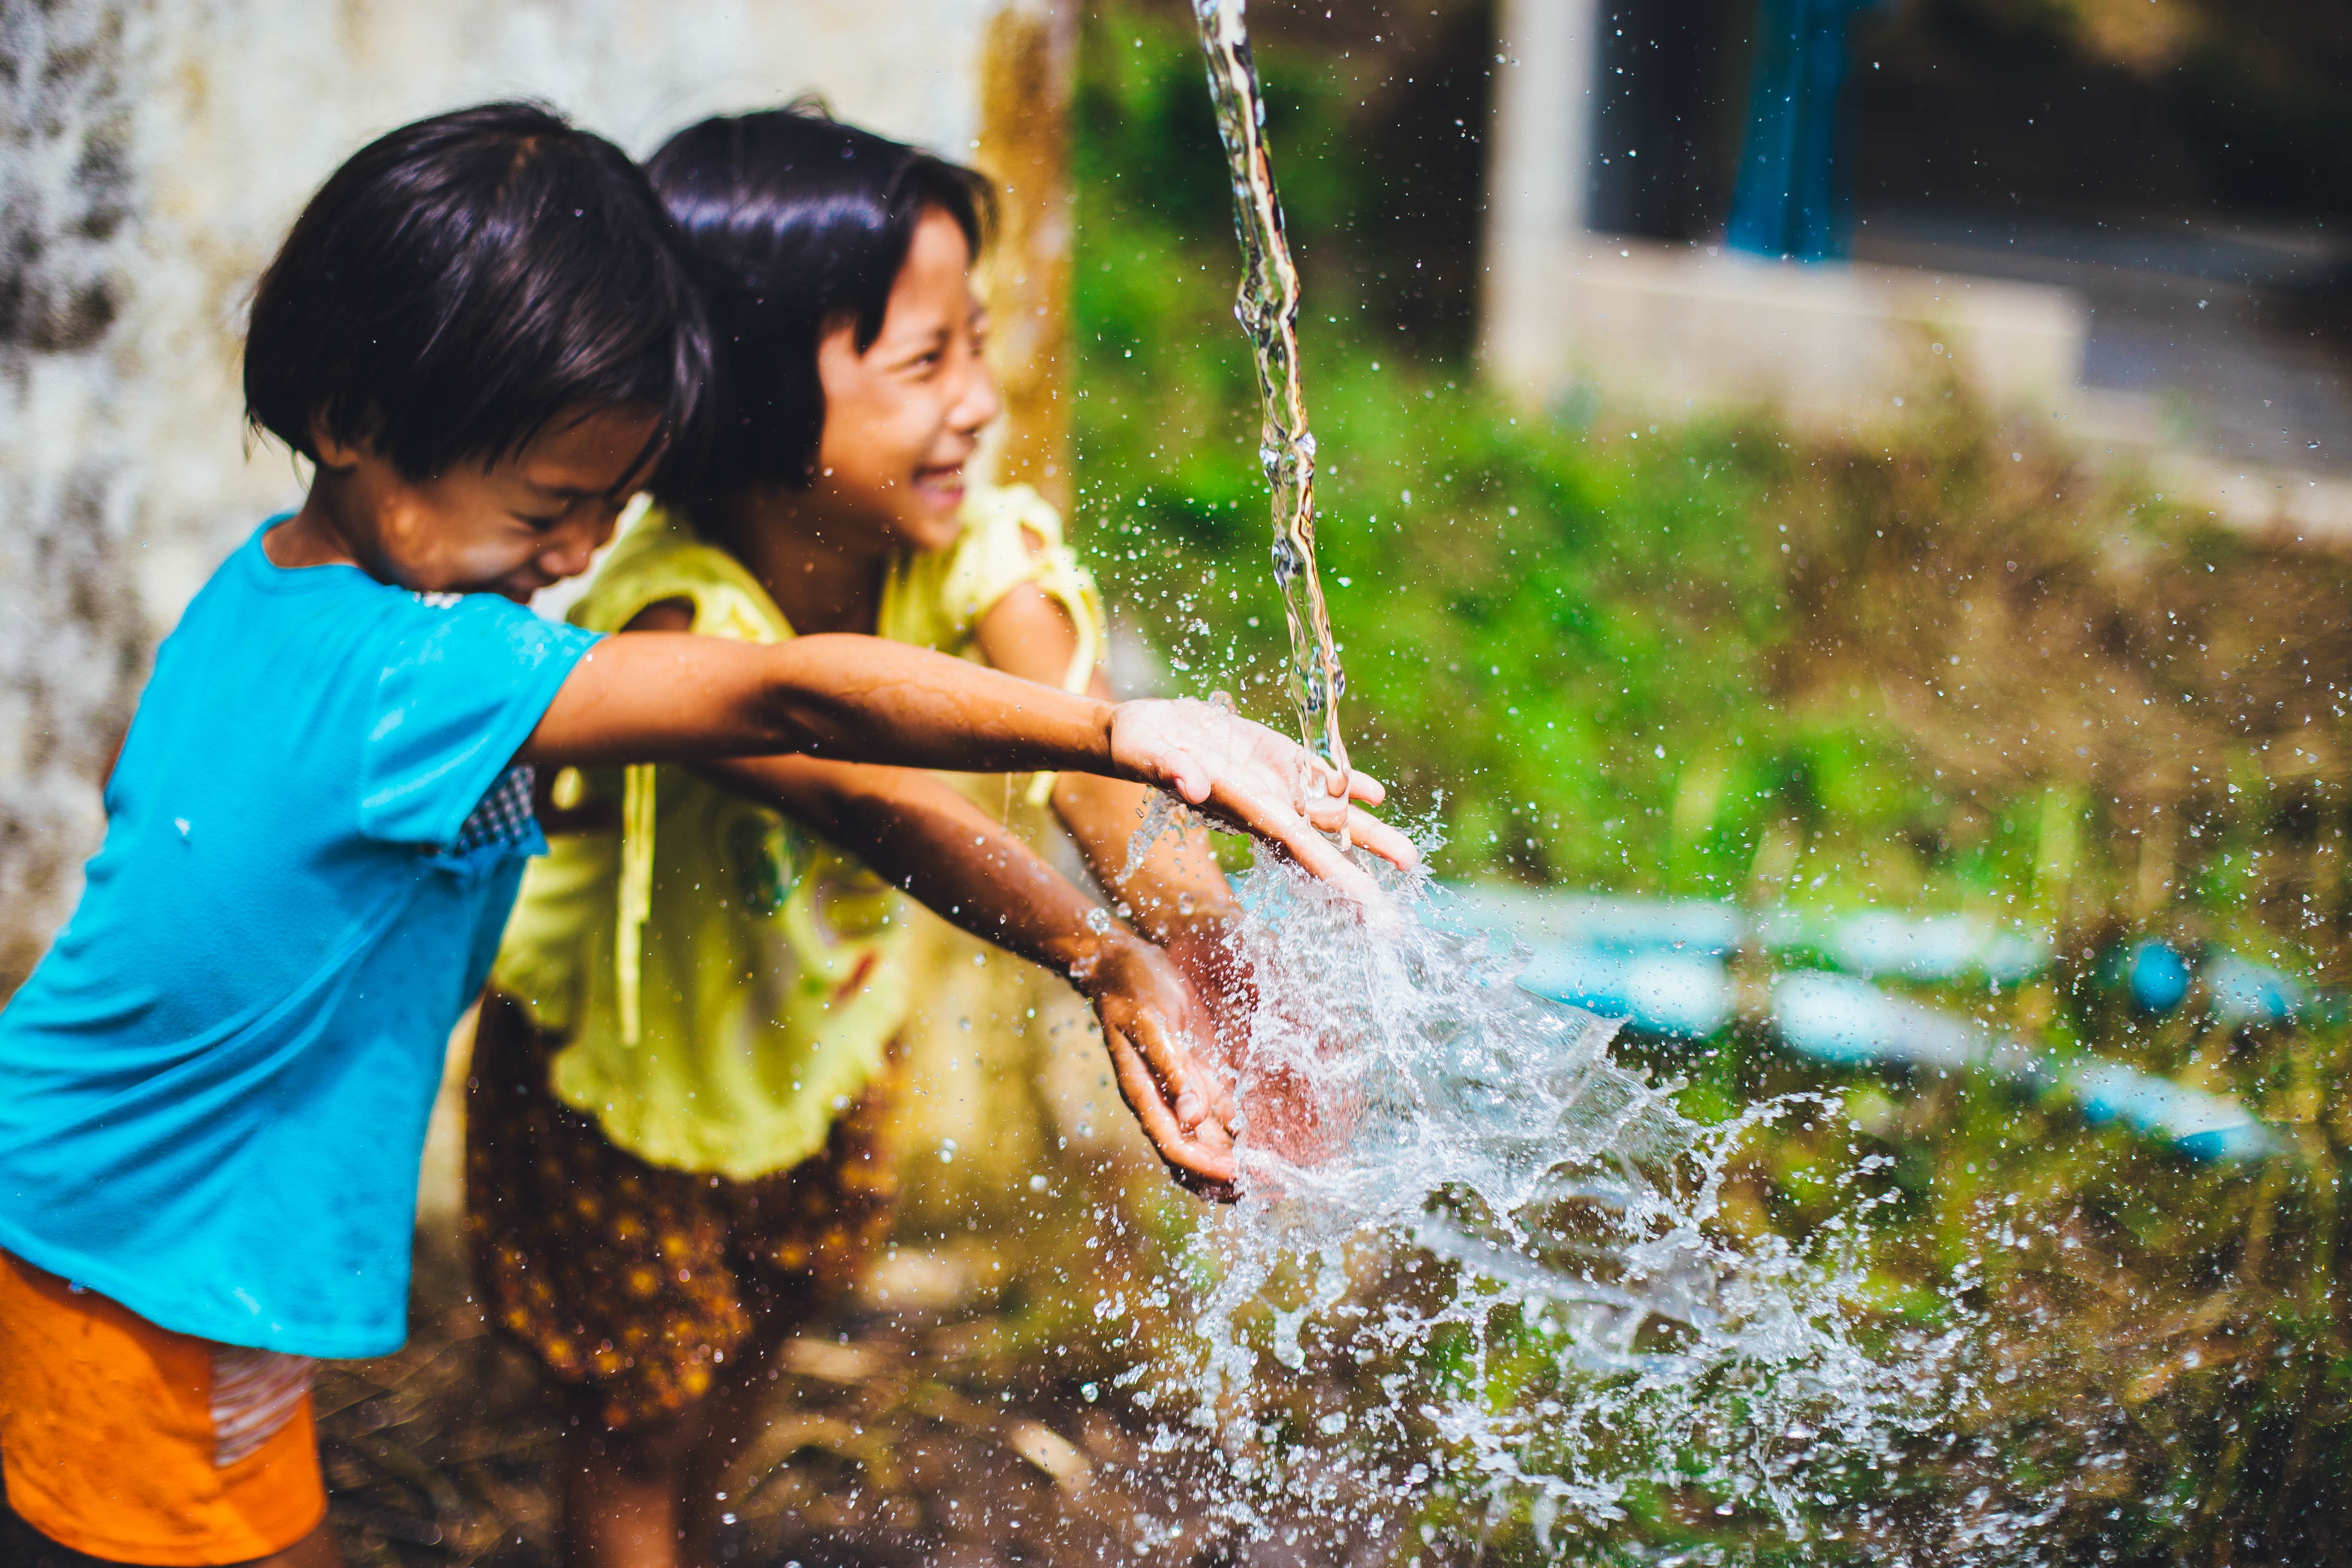
water, outdoor, people, play, flower, splash, autumn, child, playing, kids, children, happy, toddler